History of East Texas A&M University

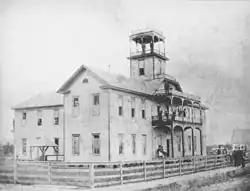
East Texas Normal College's original one-building Cooper campus in 1890

The history of East Texas A&M University began in 1889 when William Leonidas Mayo founded a private teachers' college named East Texas Normal College in Cooper, Texas. After the original campus was destroyed in a fire in July 1894, the college relocated to Commerce. In 1917, the State of Texas purchased and transformed it into a state college, and renamed it East Texas State Normal College. Mayo died of a sudden heart attack the same day the Texas Legislature voted to buy the college, and he never heard the news. In 1923, it was renamed East Texas State Teachers College to define its purpose "more clearly", and in 1935 it began its graduate education program. From the 1920s through the 1960s, the college grew consistently, in terms of student enrollment, number of faculty, size of the physical plant and scope of the academic programs.